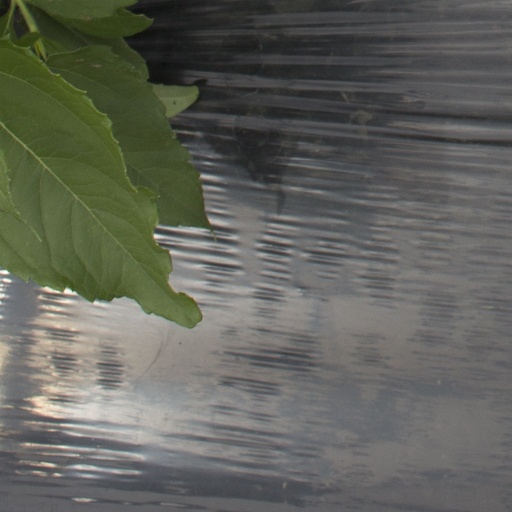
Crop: Jerusalem artichoke